Edward L. Bader

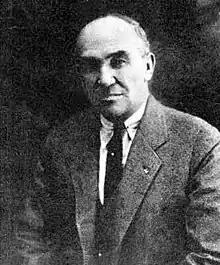

Edward Lawrence Bader (June 8, 1874 – January 29, 1927) was an American politician who served as Mayor of Atlantic City, New Jersey for much of the Roaring Twenties, when the city was arguably at the peak of its popularity as a vacation spot. Bader was known for his contributions to the construction, athletics and aviation of Atlantic City.